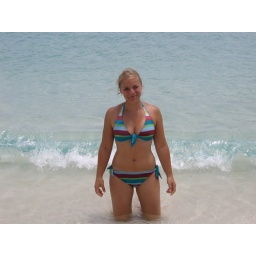
swimming in this water is like beeing in a paradise(-: